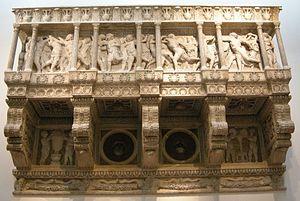
La Cantoria ou Tribune des chantres est un balcon, une tribune élevée destinée aux chanteurs, c'est-à-dire aux membres du chœur professionnel de l'église.